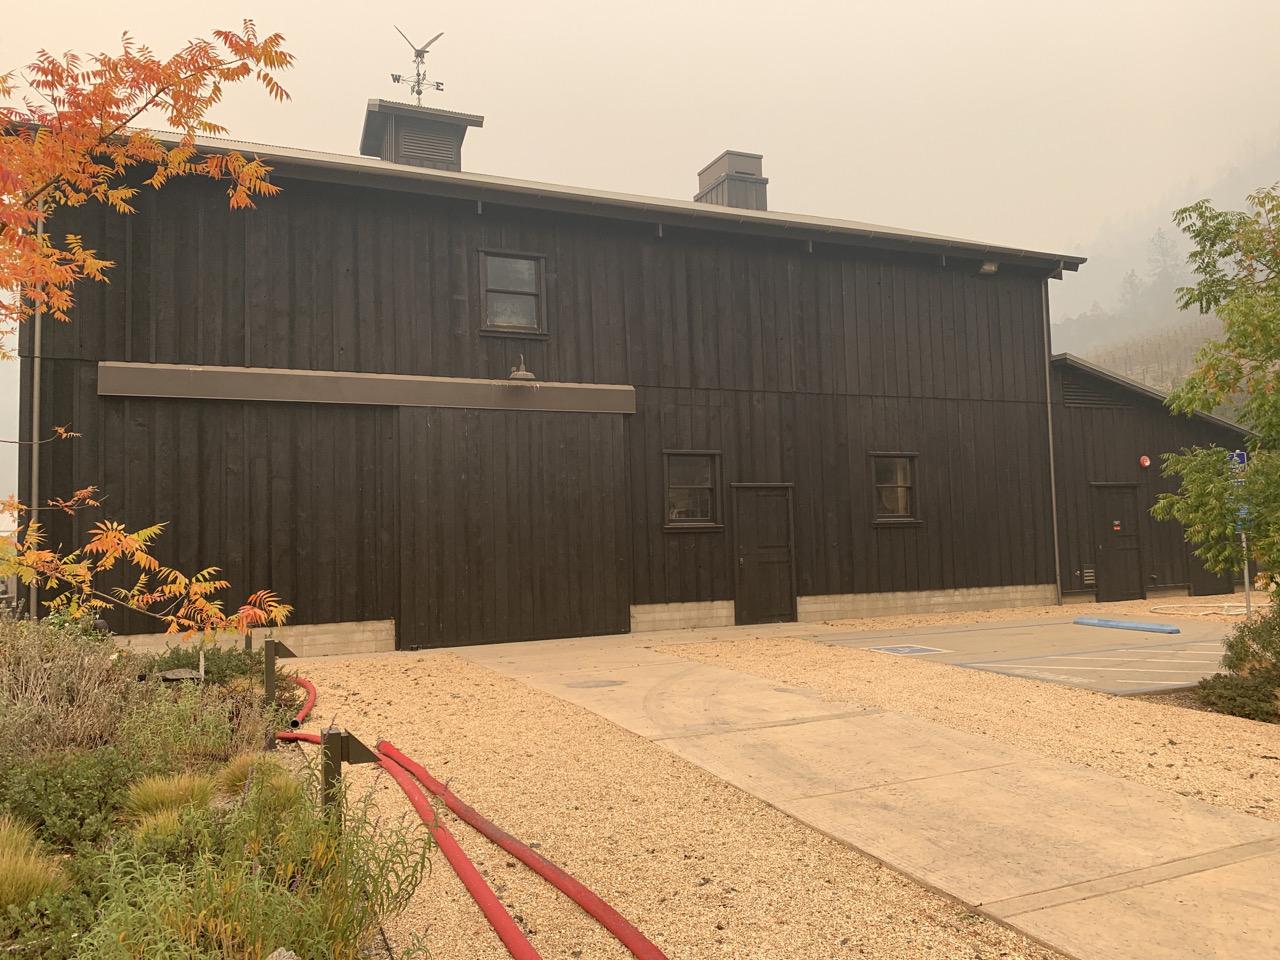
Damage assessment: no_damage